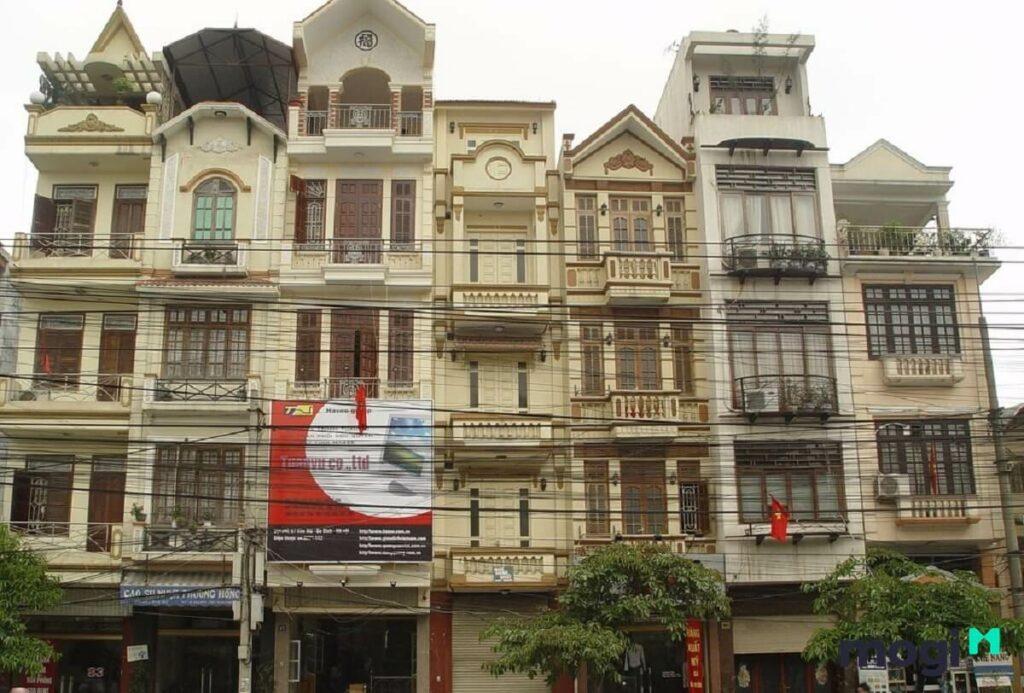
những căn nhà trong hình là loại nhà cao tầng